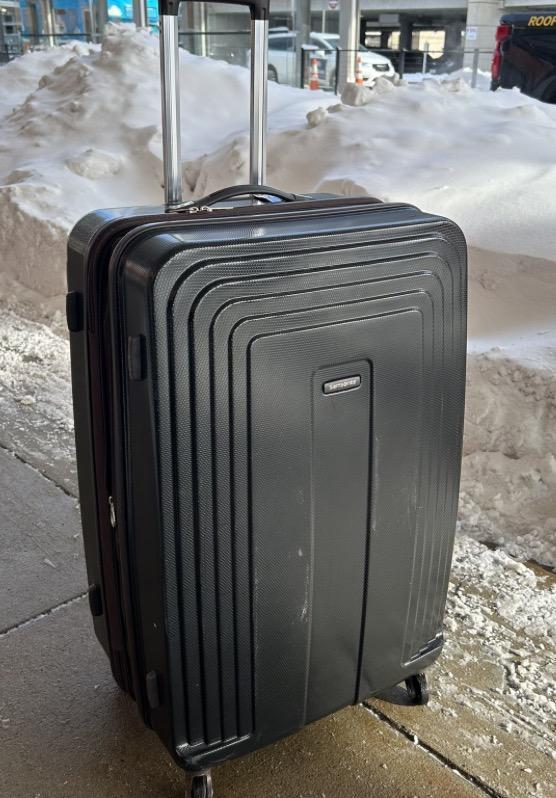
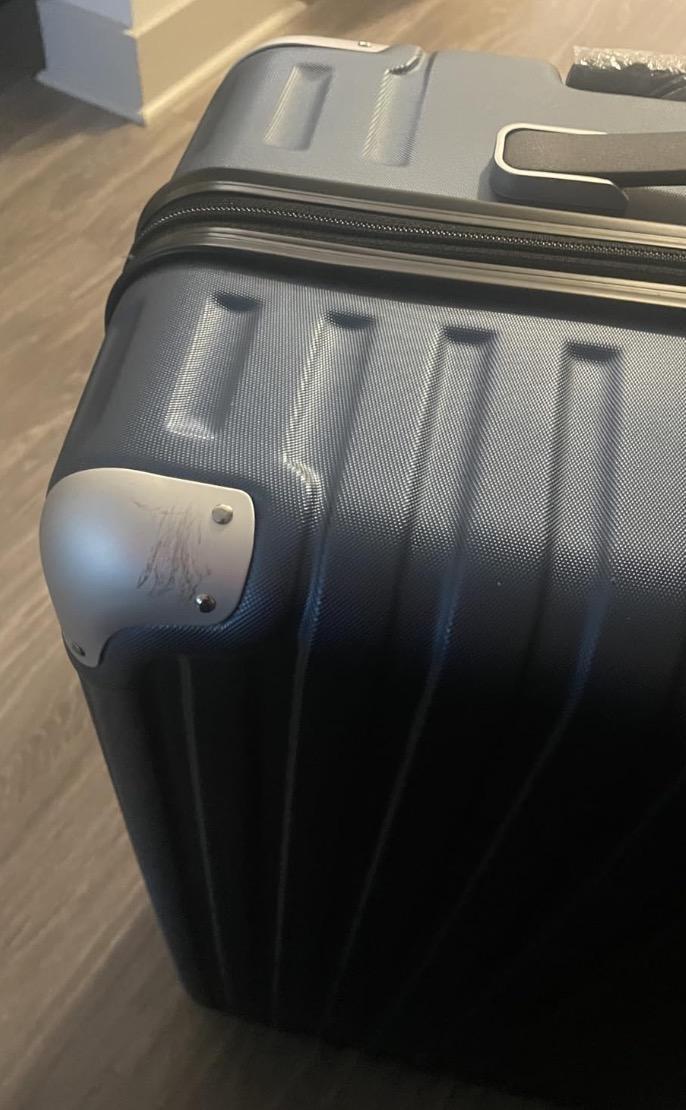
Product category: items_tea
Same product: no